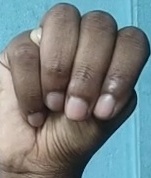
ASL sign: M